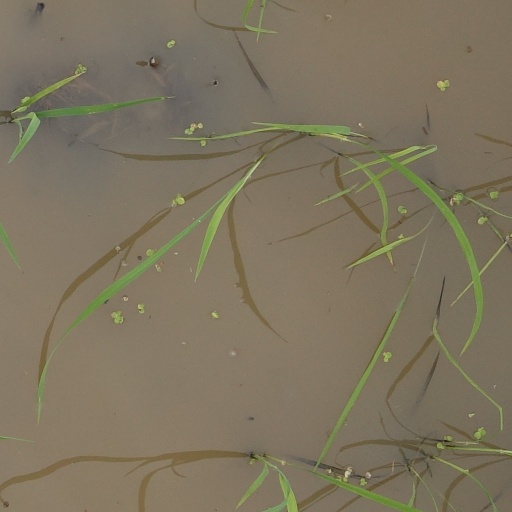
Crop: rice